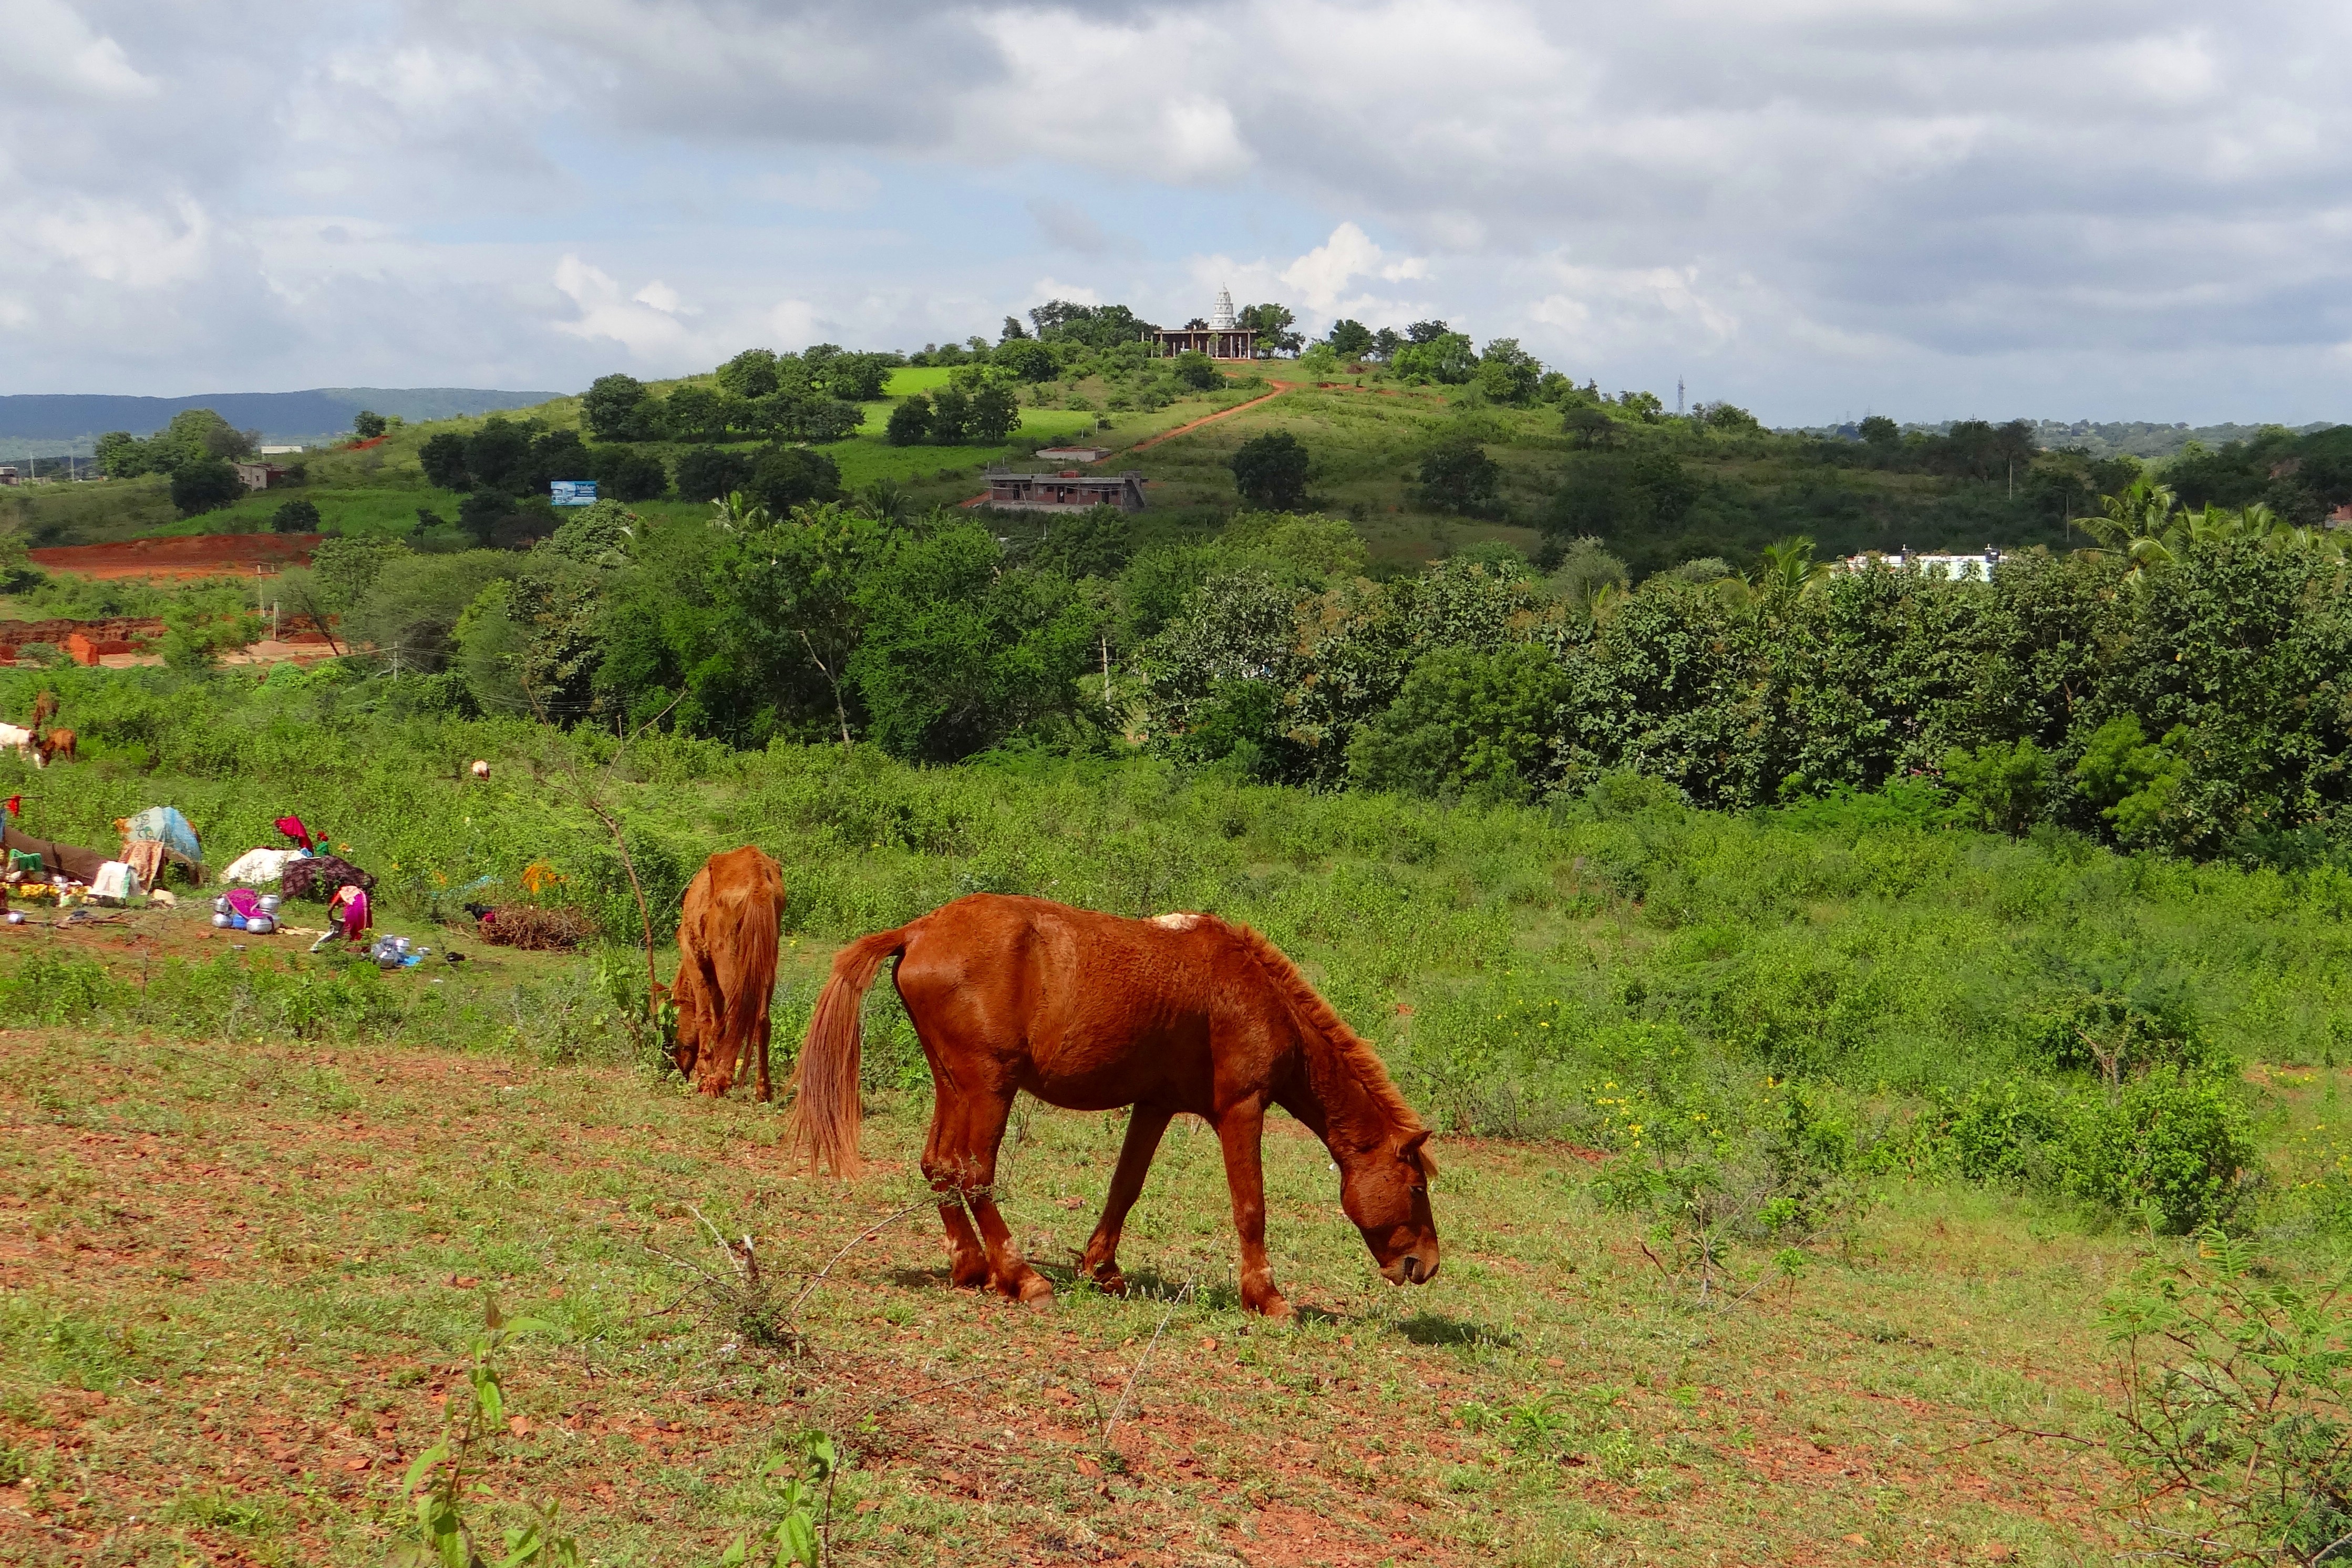
grass, field, farm, meadow, prairie, flower, herd, pasture, grazing, ranch, horse, agriculture, dharwad, plain, pony, grassland, mare, india, habitat, ecosystem, nomads, karnataka, steppe, rural area, pack animal, natural environment, cattle like mammal, horse like mammal, lambadi, nomadic tribe